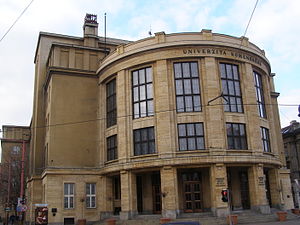
Bratislava / Uddannelse, forskning og videnskab
Comenius Universitets hovedkvarter på Šafárikovo námestie
Bratislava er hovedstad og største by i Slovakiet med 429.564 indbyggere. Byen ligger i den sydvestlige del af Slovakiet på begge bredder af Donau. Byen grænser op til både Østrig og Ungarn og er dermed den eneste hovedstad, der grænser op til to andre lande.